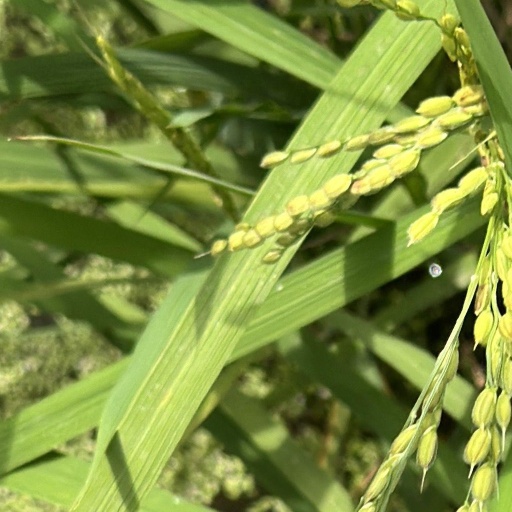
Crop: rice